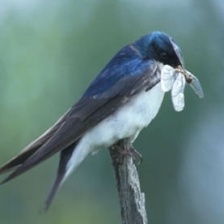
Species: TREE SWALLOW
Scientific name: TACHYCINETA BICOLOR